Complex polytope

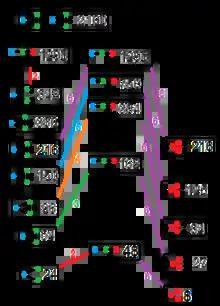
Some rank 3 Shephard groups with their group orders, and the reflective subgroup relations

Coxeter enumerated this list of nonstarry regular complex polyhedra in formula_14, including the 5 platonic solids in formula_15.